Sky position (RA, Dec in degrees): 5.459, -0.9174
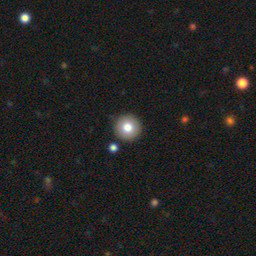
Galaxy morphology: Round Smooth Galaxies